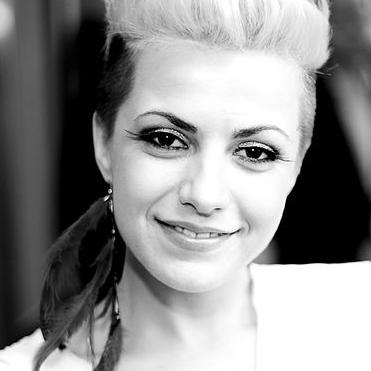
Age: 23